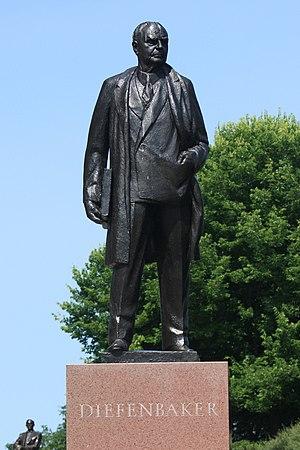
John George Diefenbaker est un homme d'État. Il est le 13ᵉ Premier ministre du Canada du 21 juin 1957 au 22 avril 1963 et le seul du Parti progressiste-conservateur entre 1935 et 1979.